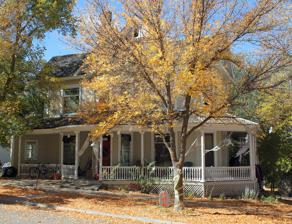
Building: Starr Manor
Country: United States of America
Year built: 1901
United States historic place Starr Manor U.S. National Register of Historic Places Location 901 Palmer Ave., Glenwood Springs, Colorado Coordinates 39°32′43″N 107°19′13″W / 39.54528°N 107.32028°W / 39.54528; -107.32028 ( Starr Manor ) Area 0.1 acres (0.040 ha) Built 1901 Architectural style Queen Anne NRHP reference No. 86001350 Added to NRHP June 20, 1986 The Starr Manor , at 901 Palmer Ave. in Glenwood Springs, Colorado , is a Queen Anne -style house which was built in 1901.  It was listed on the National Register of Historic Places in 1986. It was deemed "significant as a good example of a large, intact Queen Anne residence, defined by the textured wall surfaces, wrap-around porch, multi-gabled roof, circular bay, and spindles, pendants, and sunburst detailing." The listing includes a carriage house which was built around 1910. References